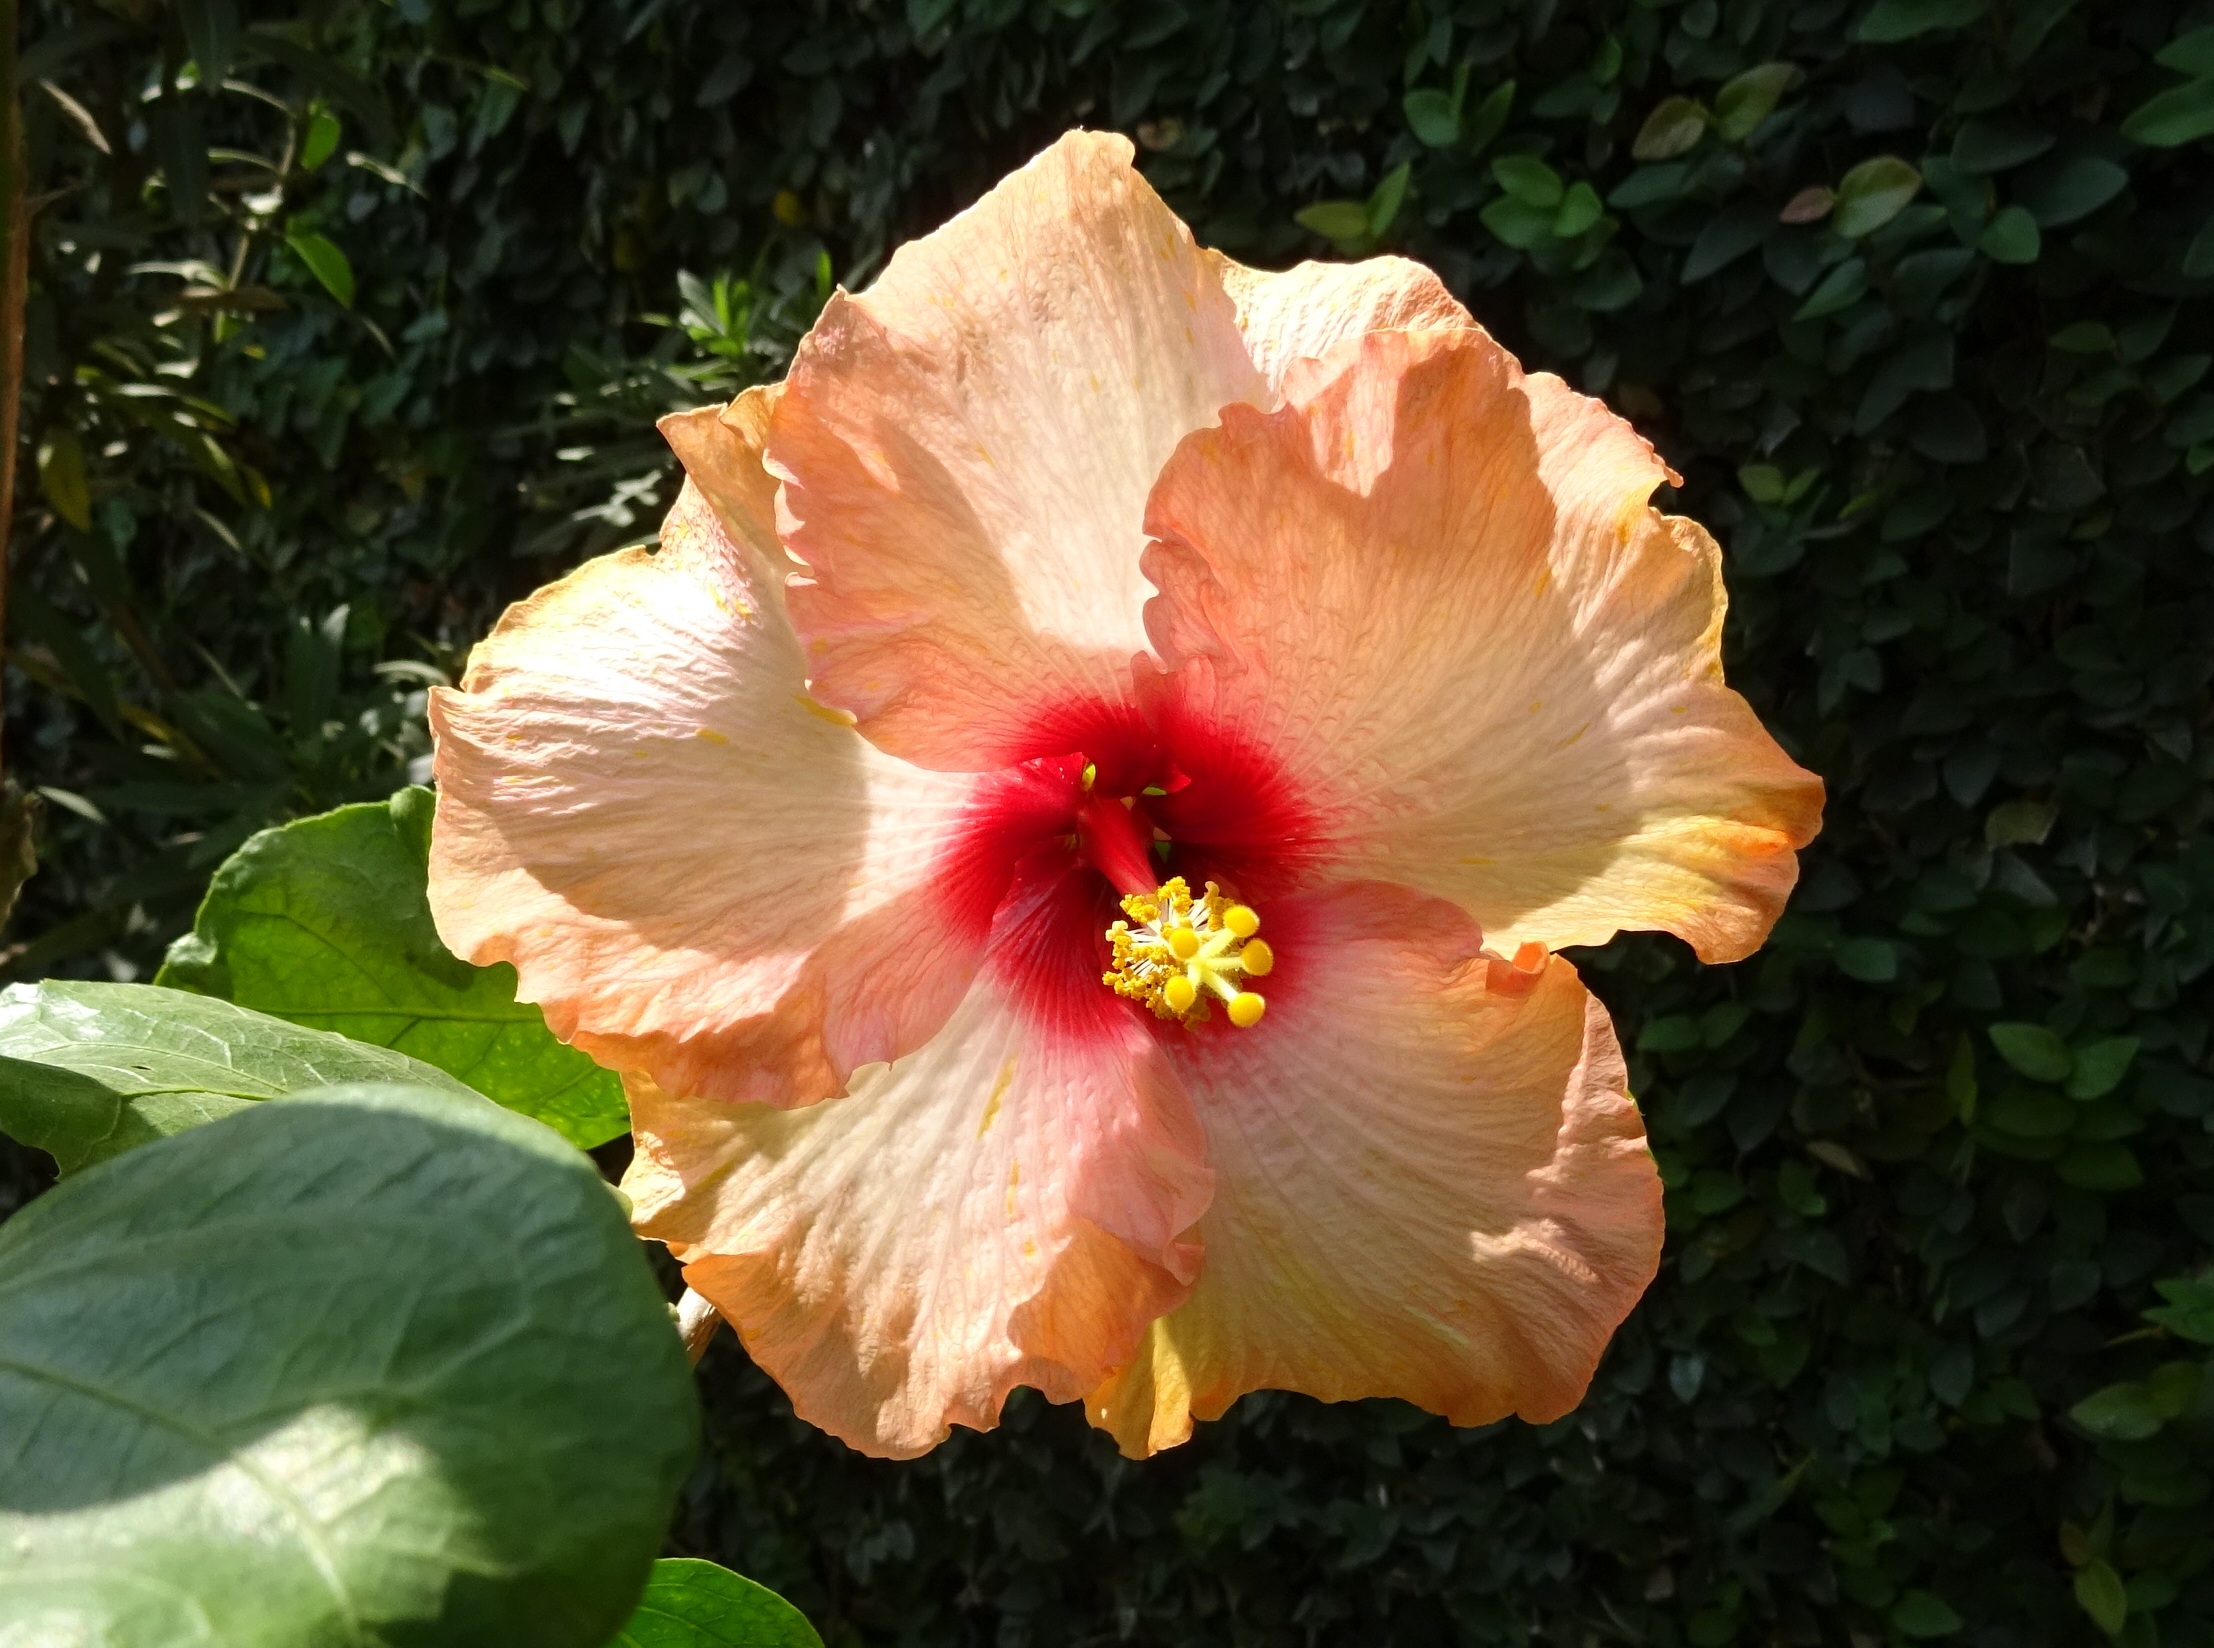
plant, flower, petal, botany, dharwad, flora, peach, india, hibiscus, malvales, flowering plant, rosa sinensis, china rose, chinese hibiscus, land plant, mallow family